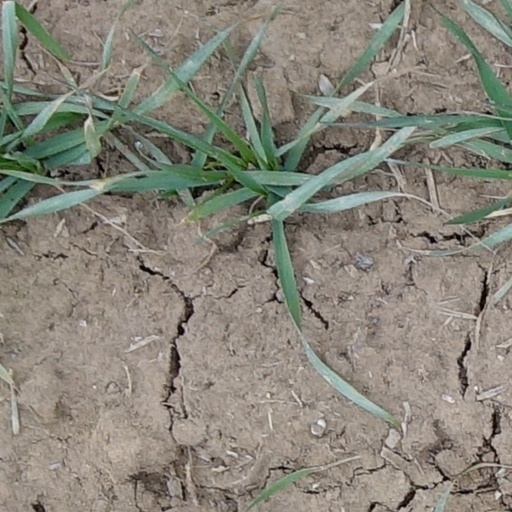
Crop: wheat